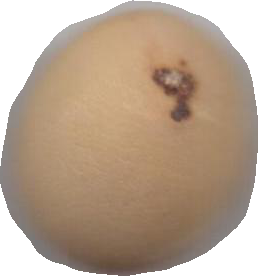
Variety: Grobogan